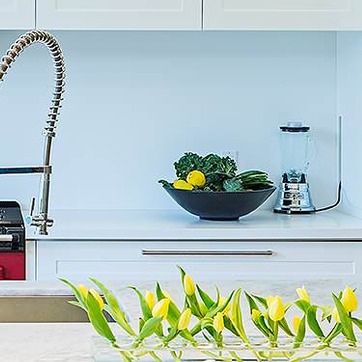
Material: food